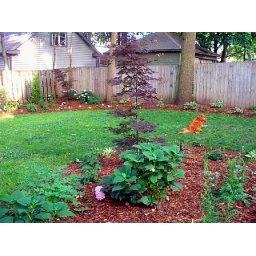
we could only plant things that would survive under our black walnut trees